Largest prehistoric animals

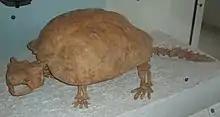
Skeleton of "Meiolania platyceps"

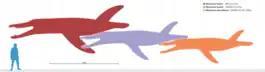
Size estimation of three species of "Pliosaurus".

The largest freshwater turtle of all time was the Miocene podocnemid "Stupendemys", with an estimated parasagittal carapace length of and weight of up to . "Carbonemys cofrinii" from the same family had a shell that measured about , complete shell was estimated at .